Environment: lab
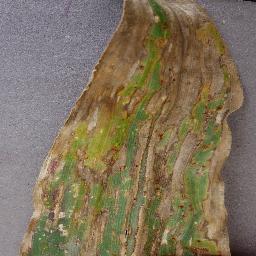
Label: gray_leaf_spot